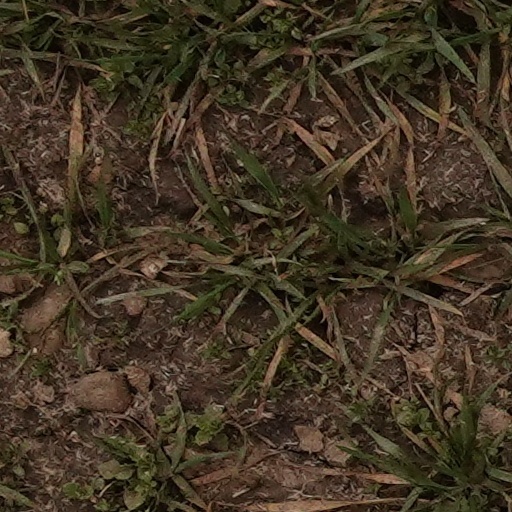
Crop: wheat